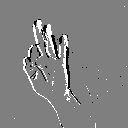
ASL letter: f